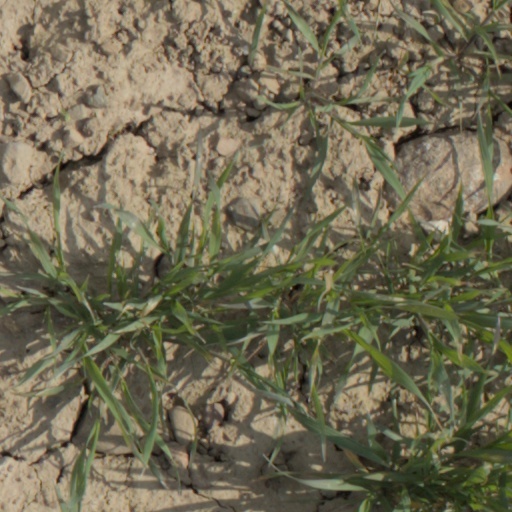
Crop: wheat